Elvin Aliyev (footballer, born 1984)

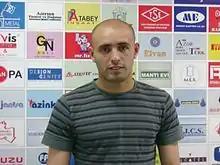

Elvin Aliyev (born 21 August 1984) is an Azerbaijani footballer who plays as defender for FC Baku.